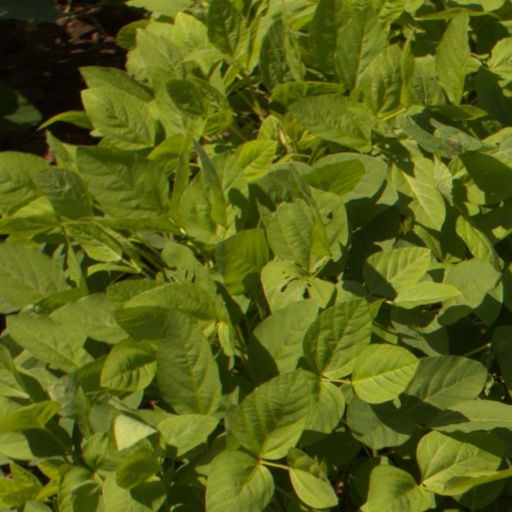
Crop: soybean